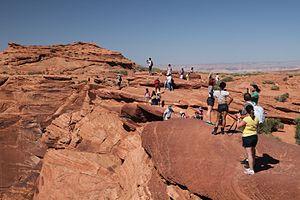
Le Horseshoe Bend est le nom d'un méandre du fleuve Colorado situé à 6 km au sud de la ville de Page en Arizona et correspondant à un ancien plateau érodé.